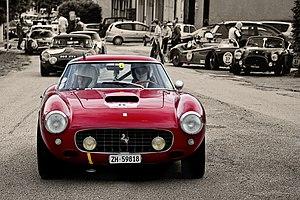
Ed Hugus, né le 30 juin 1923 à Pittsburgh et mort le 29 juin 2006 à Pebble Beach en Californie, et un pilote automobile américain.